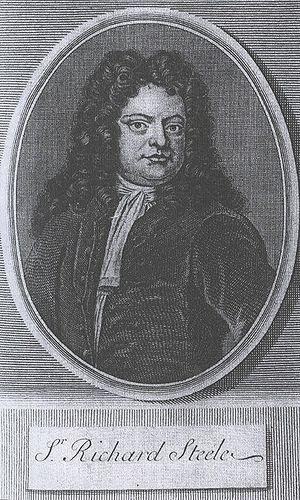
Avant de devenir l'un des plus illustres romanciers du XVIIIᵉ siècle, Henry Fielding a eu plusieurs carrières en tant qu'écrivain, essayiste, pamphlétaire, dramaturge et journaliste. Si le roman l'a occupé dans la seconde partie de sa vie, le théâtre pendant les dix première années de sa création littéraire, la presse est restée une constante dès ses débuts jusqu'à sa mort.
Sir Richard Steele est un écrivain, un journaliste et un politicien irlandais, cofondateur avec son ami Joseph Addison du magazine The Spectator.